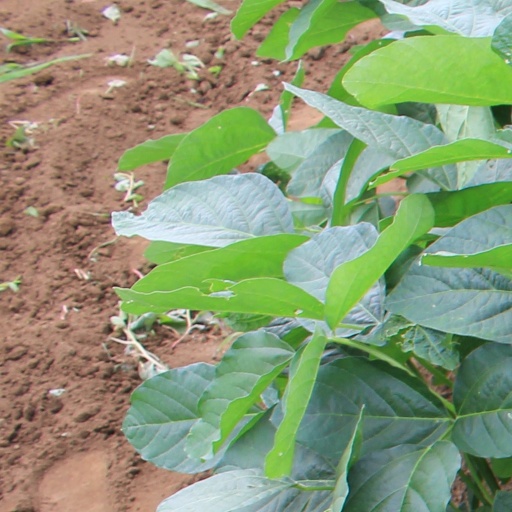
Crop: soybean